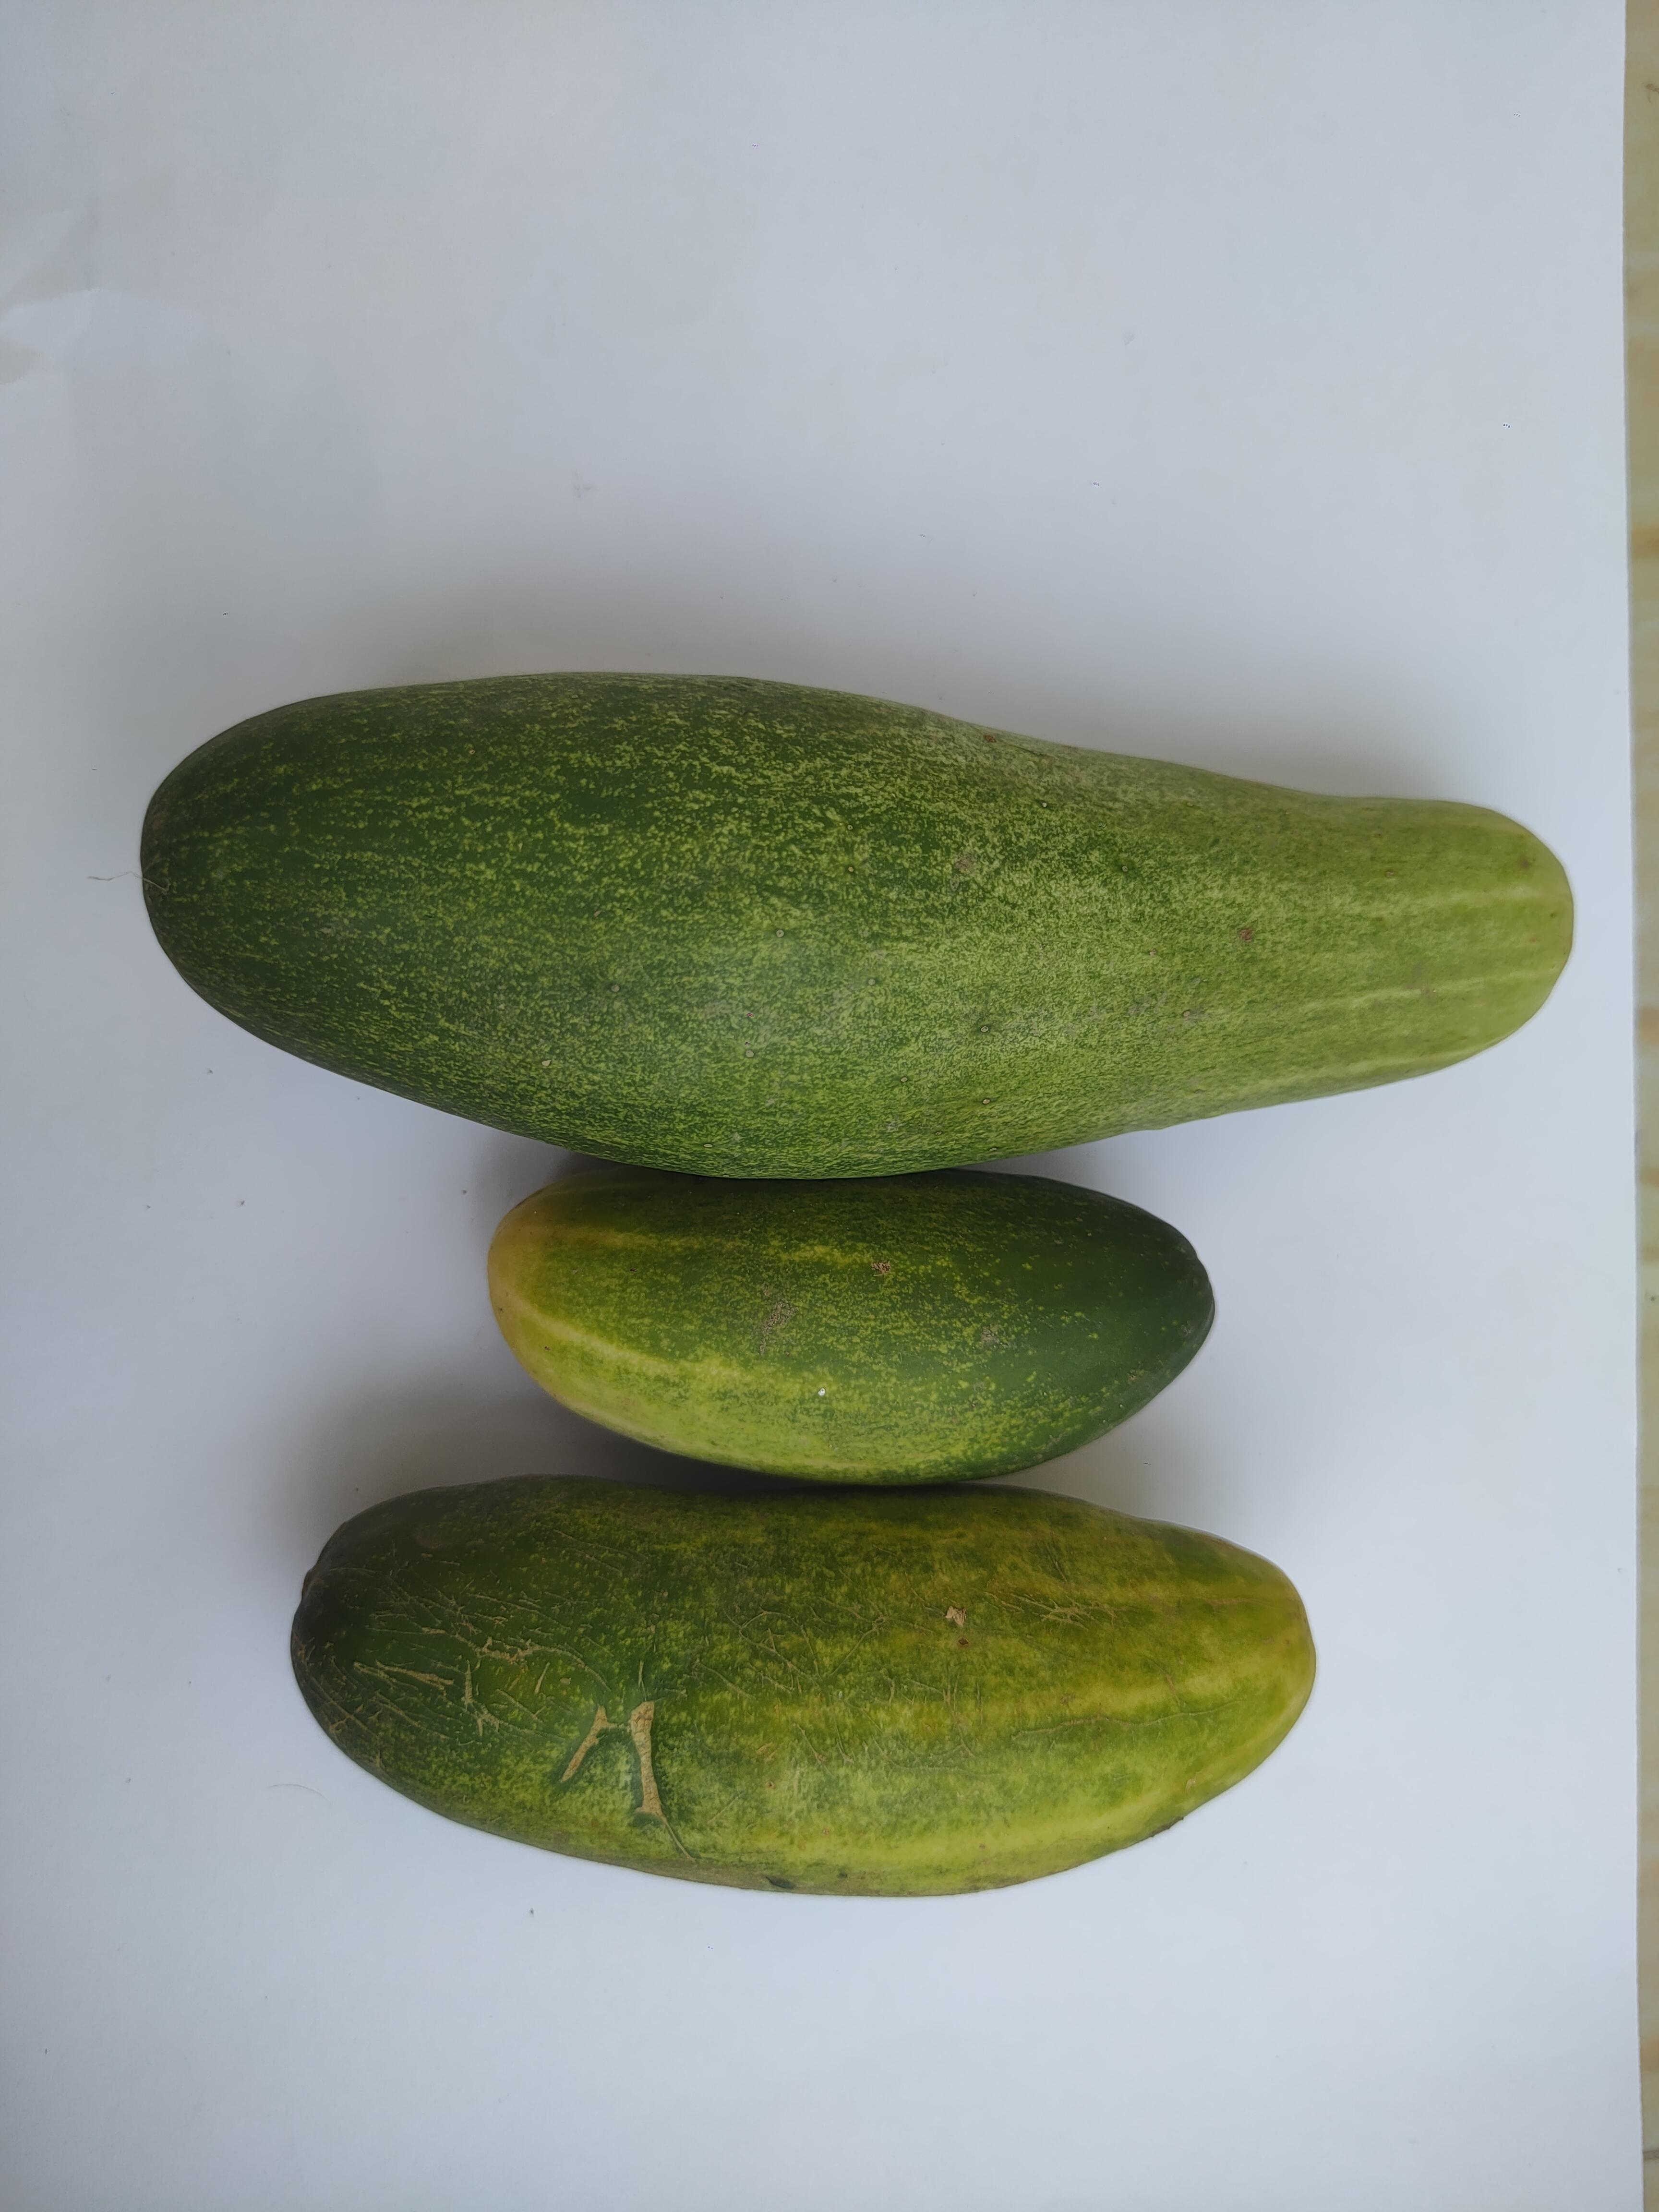
Label: Cucumber